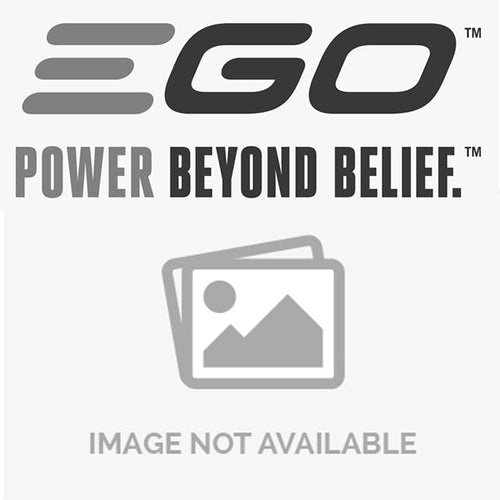
EGO 3136664001 Tube
Brand: EGO Power+
This is a genuine EGO Power+ 3136664001 Tube. Fits Model: FN1000
Category: Home & Garden > Lawn & Garden > Outdoor Power Equipment Accessories > Lawn Mower Accessories > Lawn Mower Tire Tubes